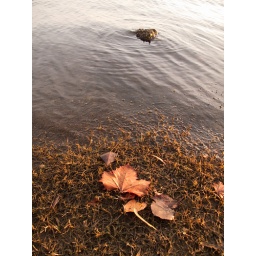
a rock sits partially submerged in the lake as several leaves dry themselves in the morning sun.